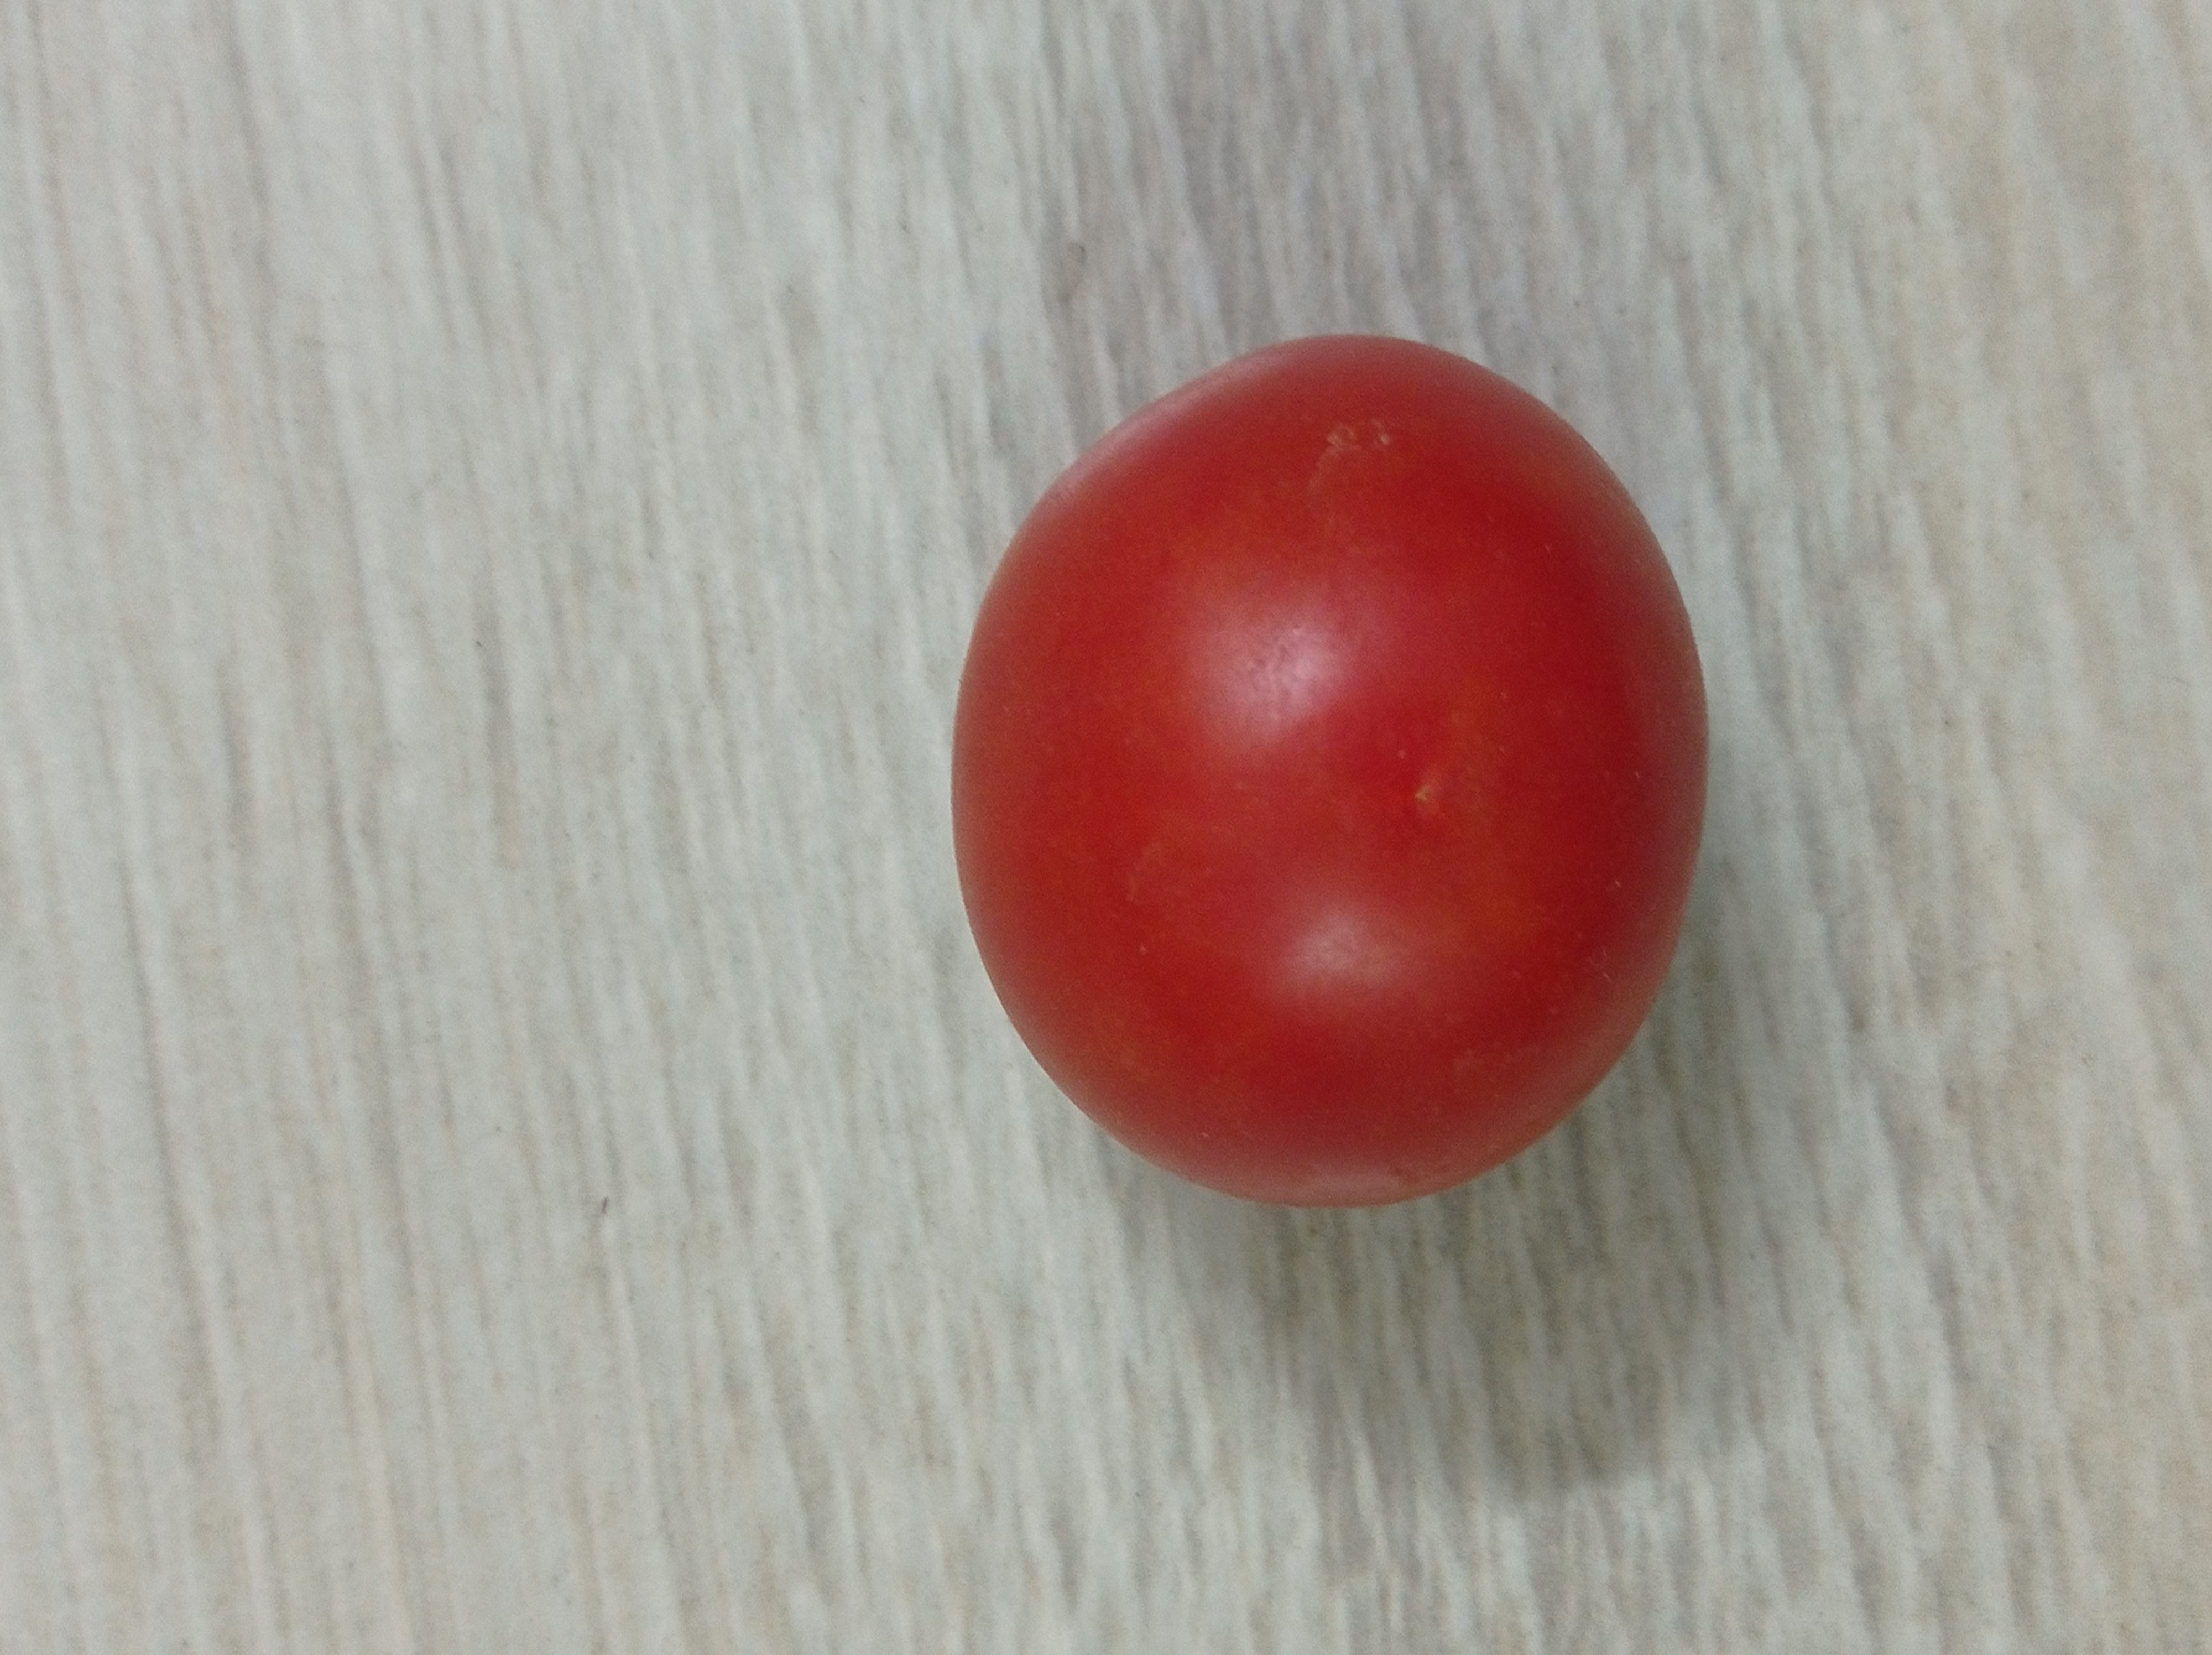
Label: Fresh